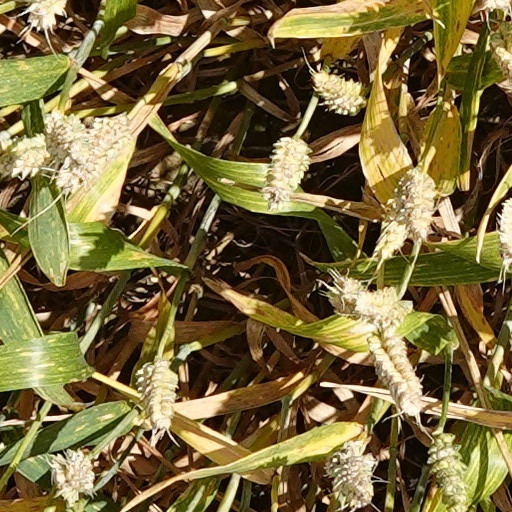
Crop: wheat